Josep Masriera

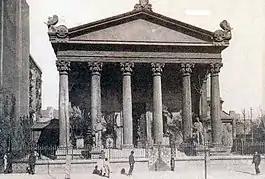
The Taller (workshop) Masriera in 1907

Josep Masriera i Manovens (22 January 1841, in Barcelona – 31 January 1912, in Barcelona) was a Catalan landscape painter, goldsmith and businessman.